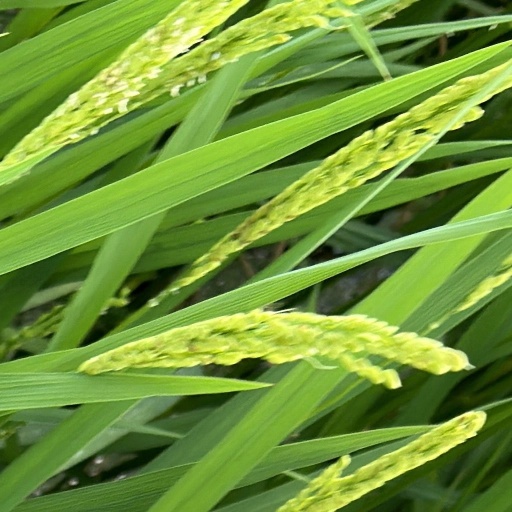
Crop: rice